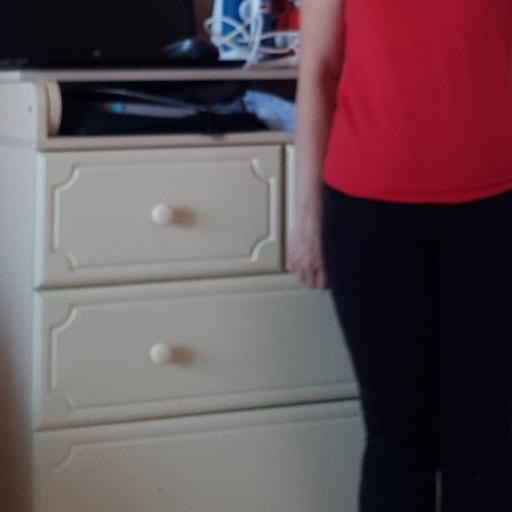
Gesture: no_gesture